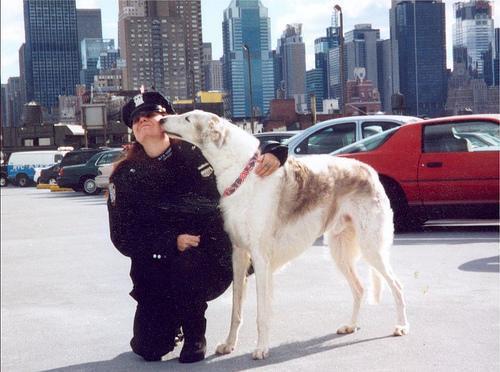
borzoi